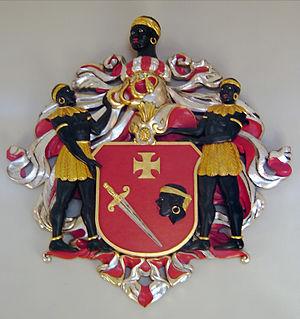
Le drapeau de la Sardaigne est le drapeau officiel de la région autonome de Sardaigne, adopté en 1999 dans sa forme actuelle. Il se compose d'une croix rouge et de quatre têtes de Maures.
Les Maures désignent à l'origine et durant l'Antiquité les populations berbères d'Afrique du Nord, tout particulièrement celles vivant le plus à l'ouest. Ils ne furent clairement distingués des Numides que lorsque les Romains eurent connaissance de l'existence de royaumes berbères à l'extrême-ouest. Peuples vivant dans les deux provinces de Maurétanie sous l'Empire romain, la Maurétanie Tingitane et la Maurétanie Césarienne. Pline l'Ancien écrit que, parmi les tribus de Maurétanie Tingitane, la plus célèbre était jadis celle des Mauri.
Le drapeau de la Corse est l’un des principaux symboles de la Corse, avec le chant Dio vi Salvi Regina. Il a été adopté par la région Corse, désormais Collectivité de Corse, en 1980.
La Confrérie ou Guilde des Têtes noires était une association de marchands célibataires, d'armateurs et d'étrangers, active en Livonie à partir du XIVᵉ siècle jusqu'en 1940.